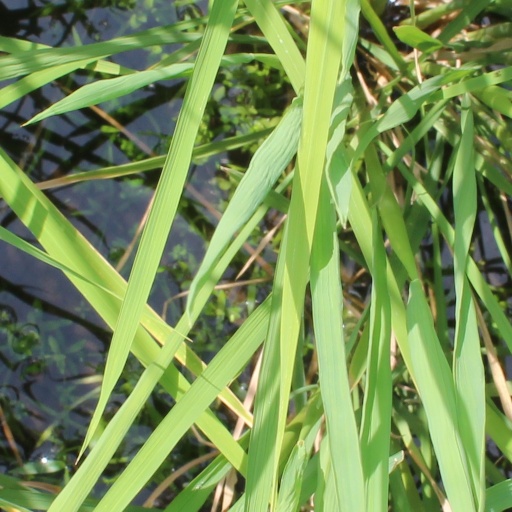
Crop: rice